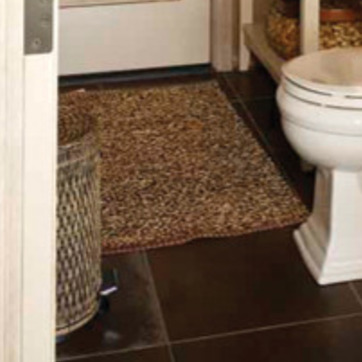
Material: carpet